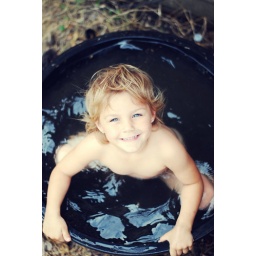
45/365 Swimming in the dog water